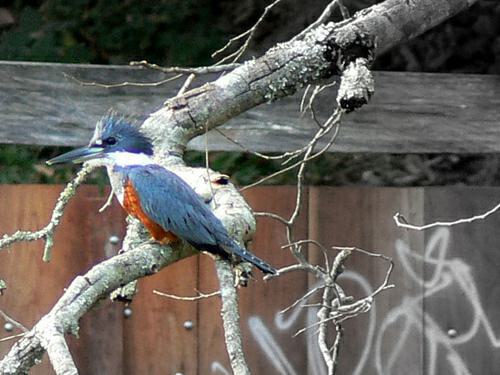
A photo of a ringed kingfisher